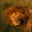
Label: lion